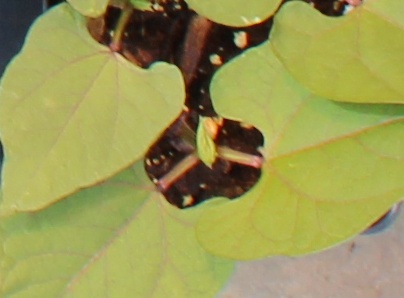
Label: Blackbean